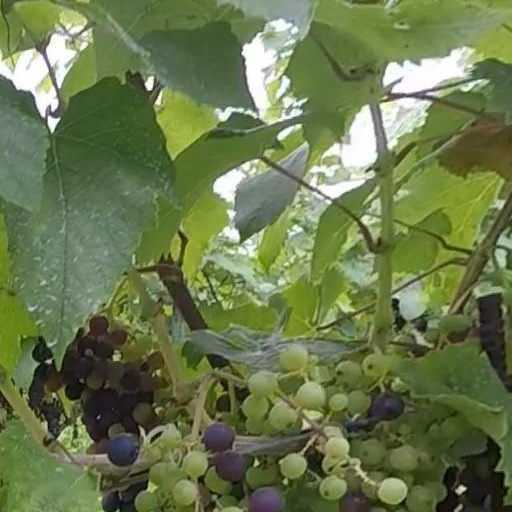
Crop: grape